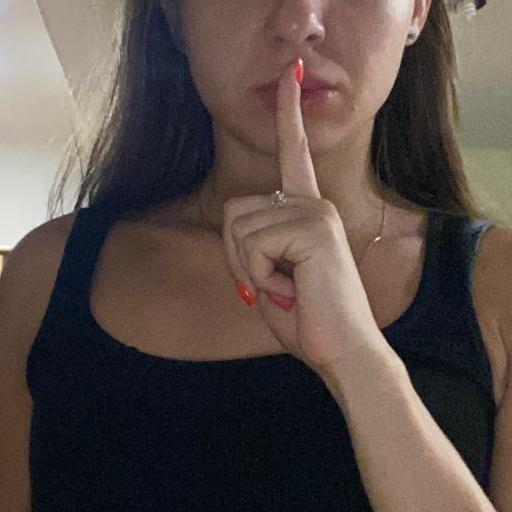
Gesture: mute